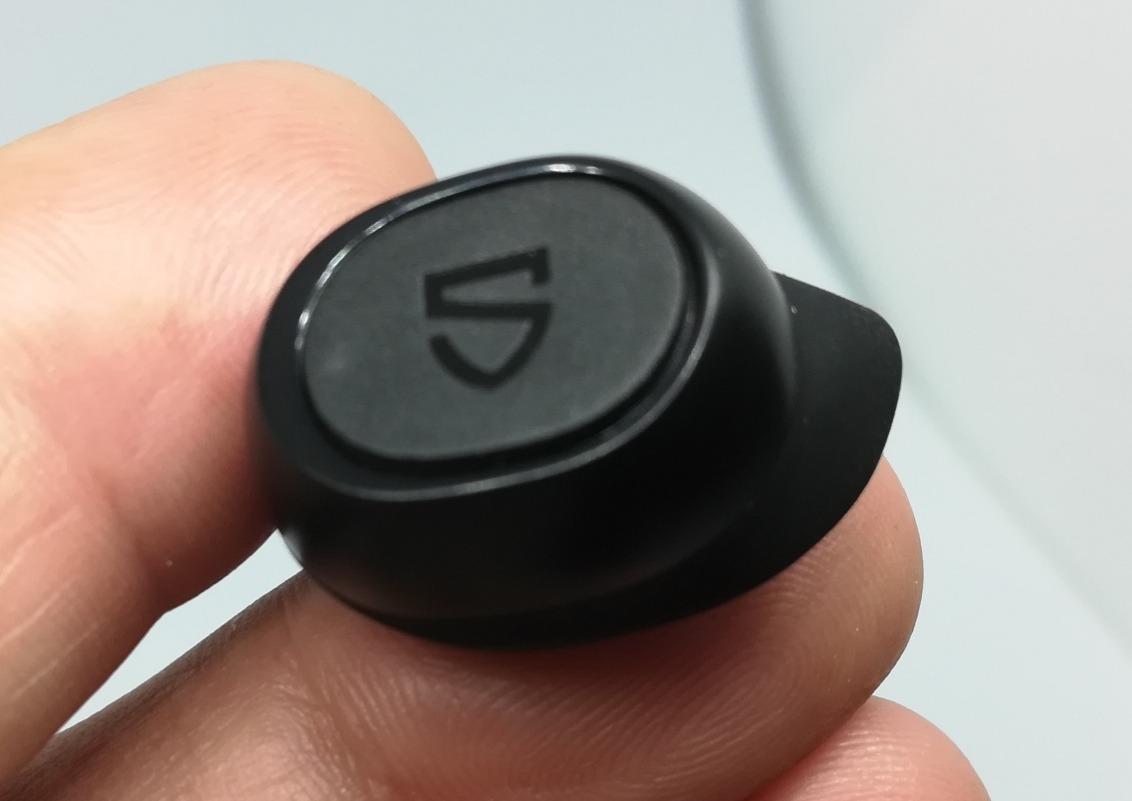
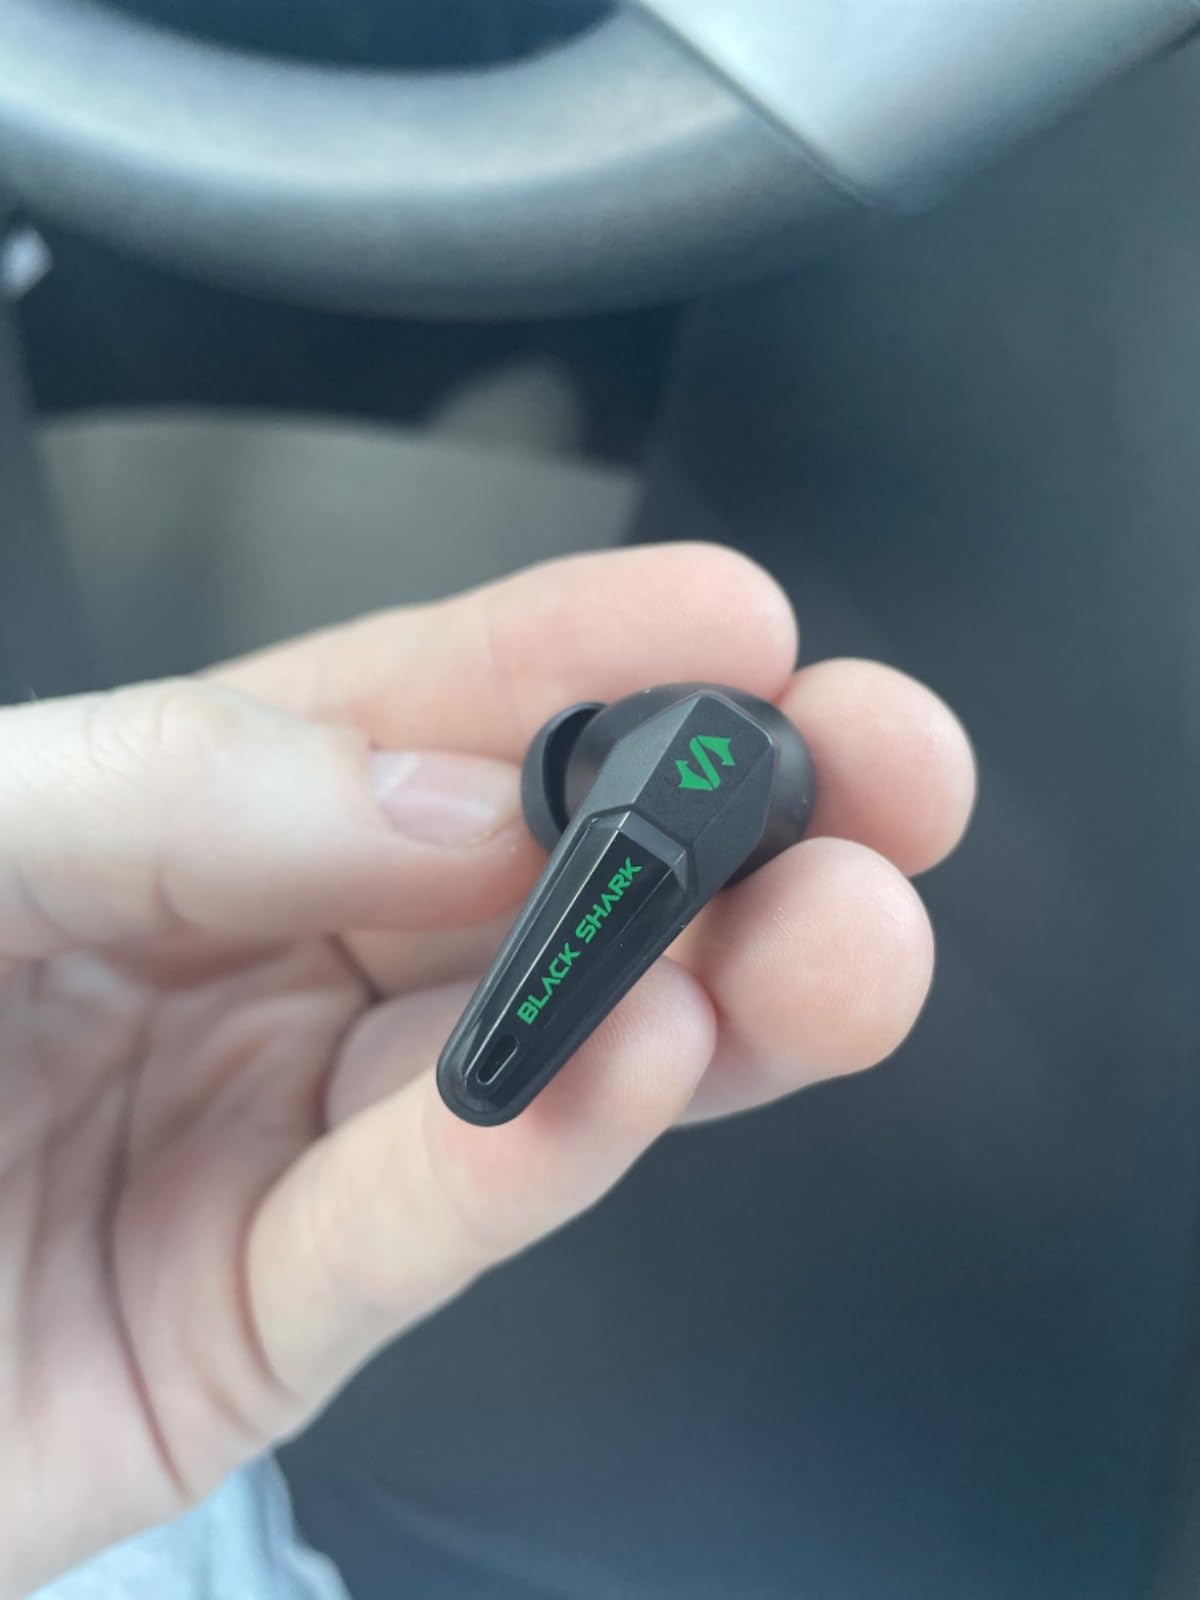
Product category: earbuds
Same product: no